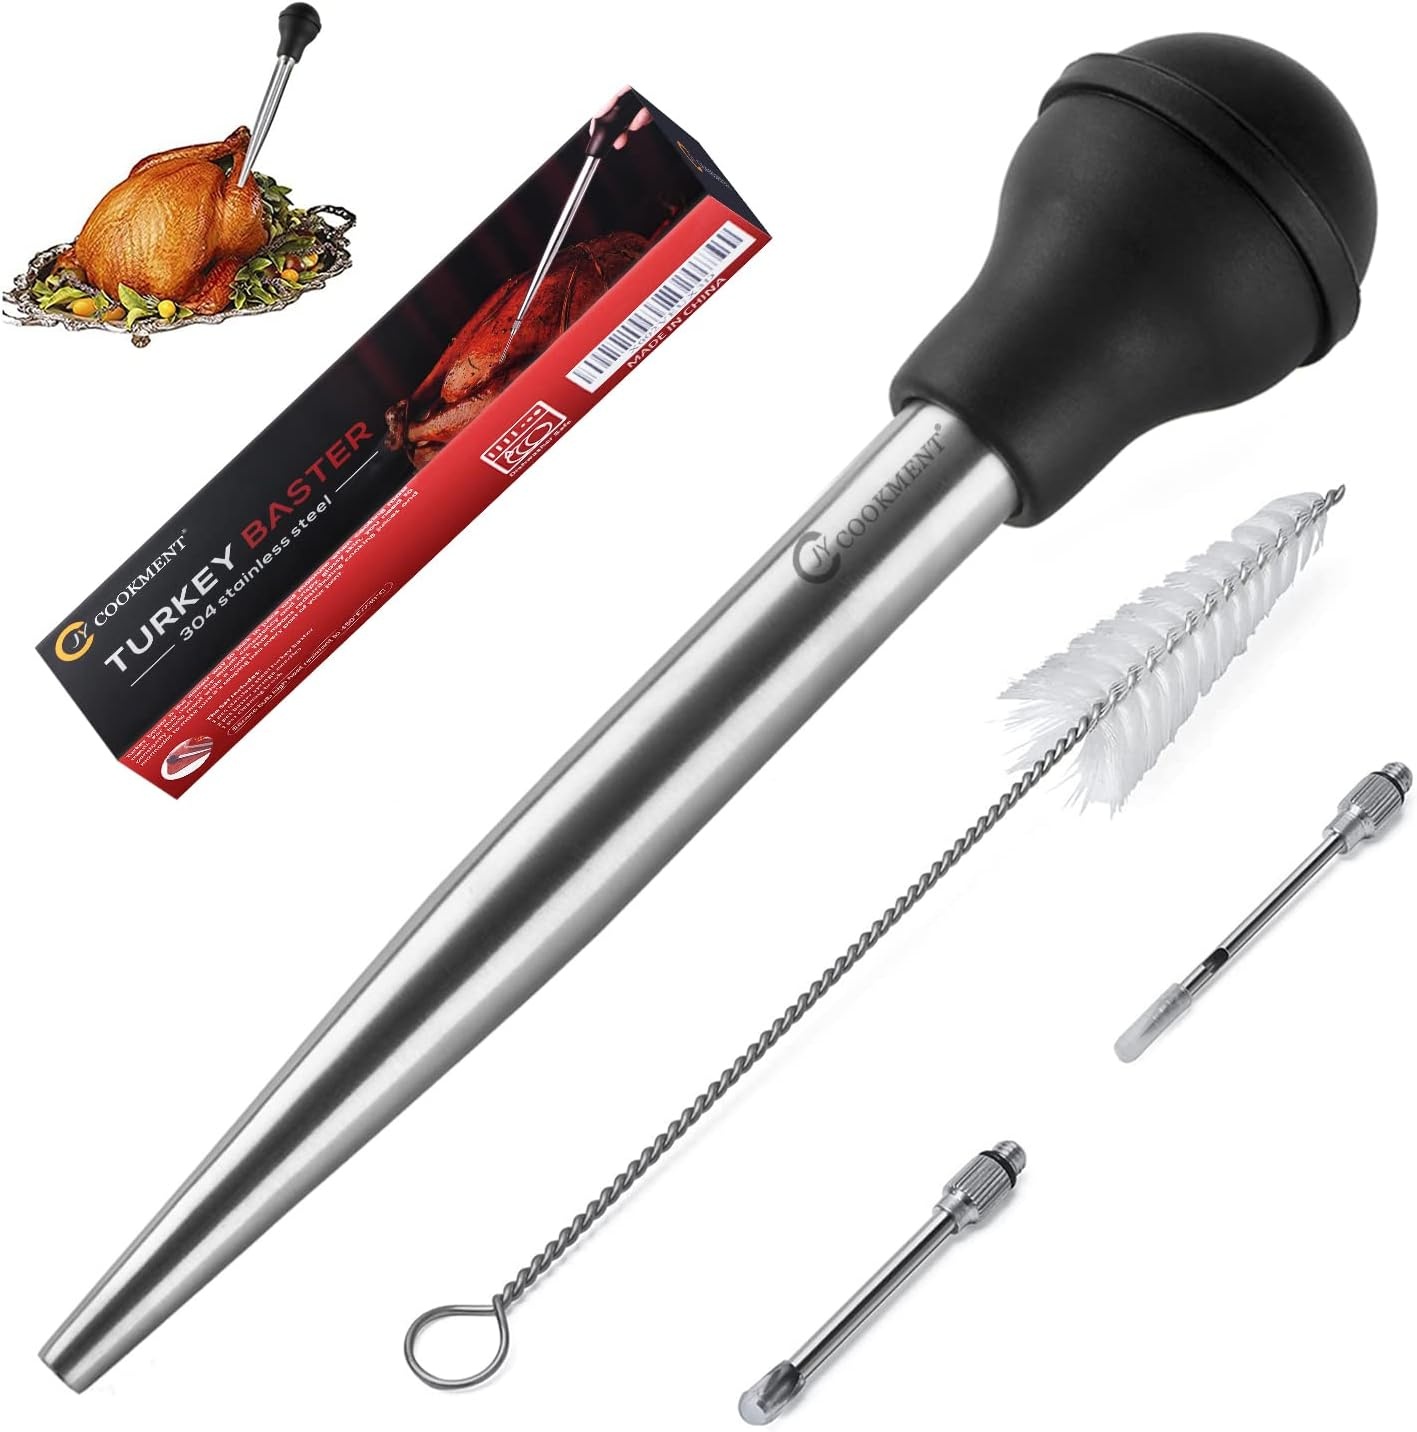
JY COOKMENT Stainless Steel Turkey Baster Baster Syringe for Cooking Meat Injector Set with 2 Marinade Needles 1 Cleaning Brush for Home Baking Kitchen Tool
About this item BASTERS FOR COOKING - Our turkey baster set includes 1 pcs stainless steel turkey baster, 2 pcs baster syringe needles and 1 pcs cleaning brush,used for cooking and BBQ. Prior to baking or grilling, attach the needle included to inject and infuse flavorful juices into your roasts and cuts of meat. You also can remove the excess grease with this food baster. BASTER SYRINGE DIMENSIONS - 11 x 2 x 2 inches and has a capacity of 1.5 ounce,The length of the marinade needle is 2.8 inches. FOOD-GRADE AND PREMIUM MATERIAL : The Silicone bulb is made of food-grade, high heat resistant to 450°F/230°C . The basting tube and marinade needles is made of high quality 304 stainless steel.Turkey baster dishwasher safe. USER-FRIENDLY ADN EASY CLEANING : Turkey baster syringe is user-friendly. You just need to pinch gently and loosen the silicone bulb slowly, a good kitchen/bbq/grill assistant..Bulb and tube are able to separate, so it's easy to clean with incidental cleaning brush,also you can put it into your dishwasher. QUALITY GUARANTEE : we are confident for the quality of it.To provide you with high quality products is our mission,if there any problem about our product ,we provide 24 hours service and give you a perfect solution.
Brand: JYCOOKMENT
Category: Home & Garden > Kitchen & Dining > Kitchen Tools & Utensils > Basters